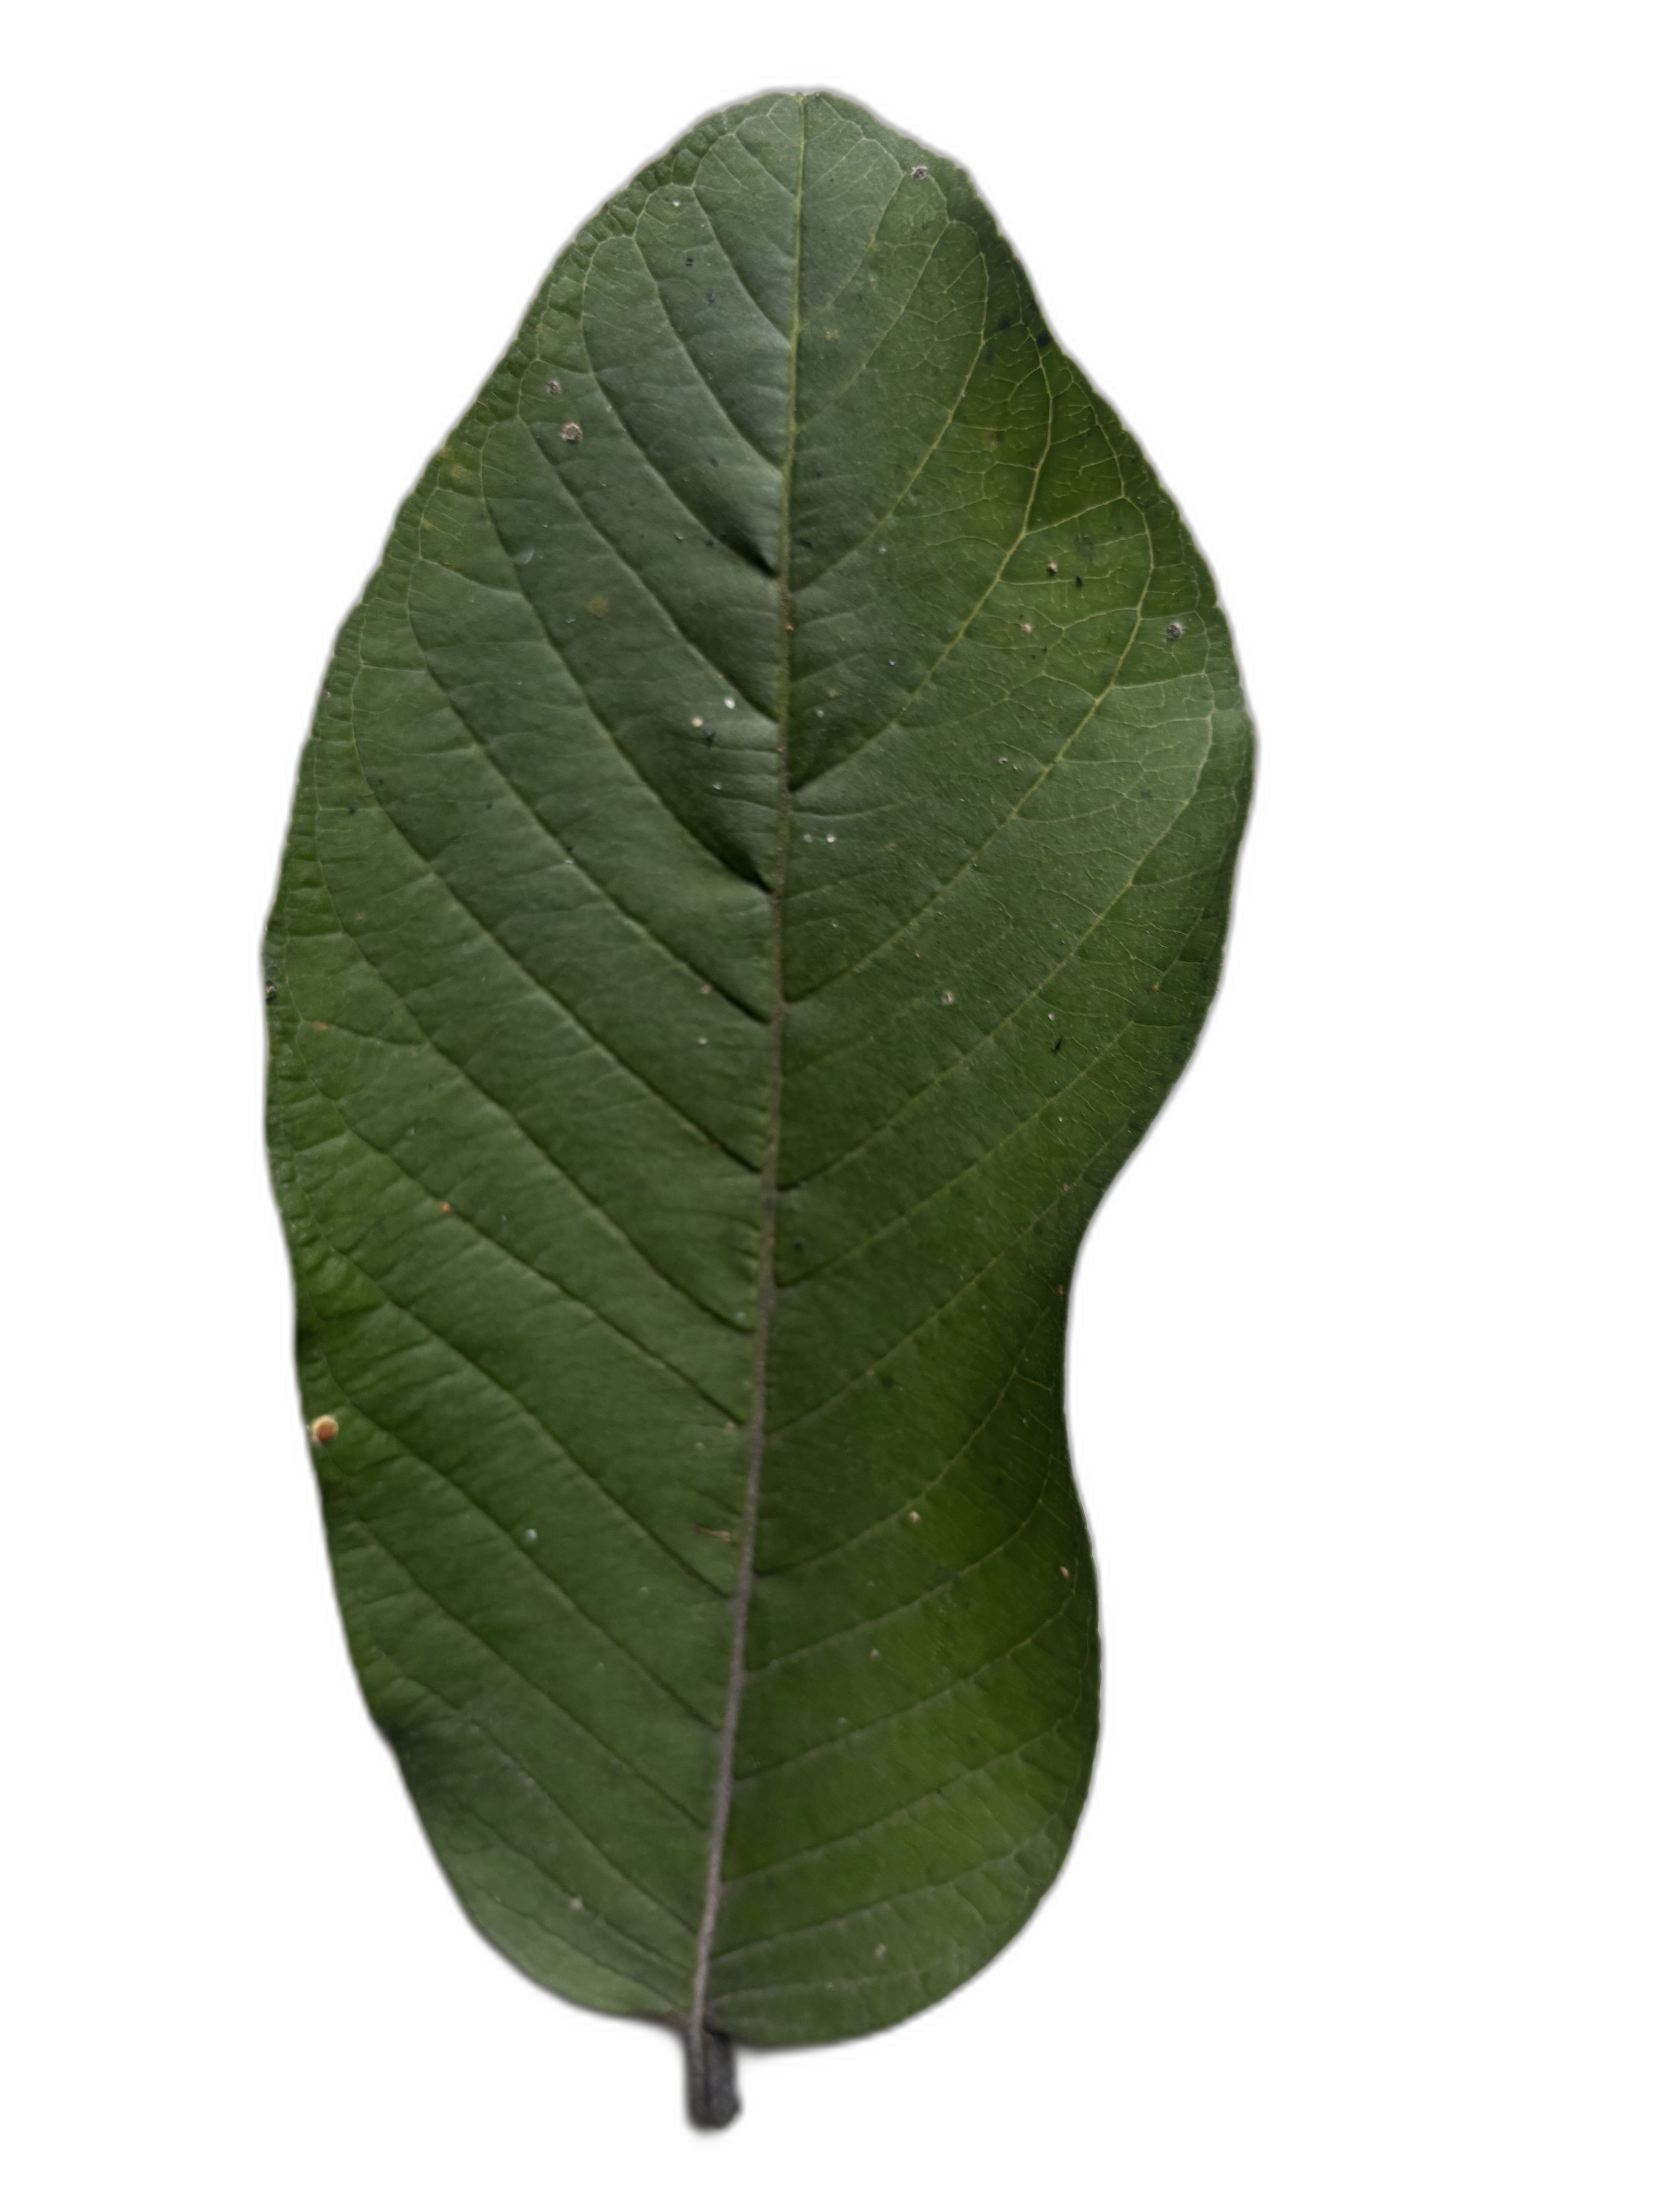
Plant part: leaf
Disease: Healthy